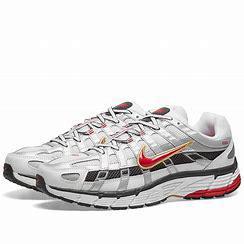
Brand: Nike
Model: P 6000